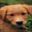
Label: dog